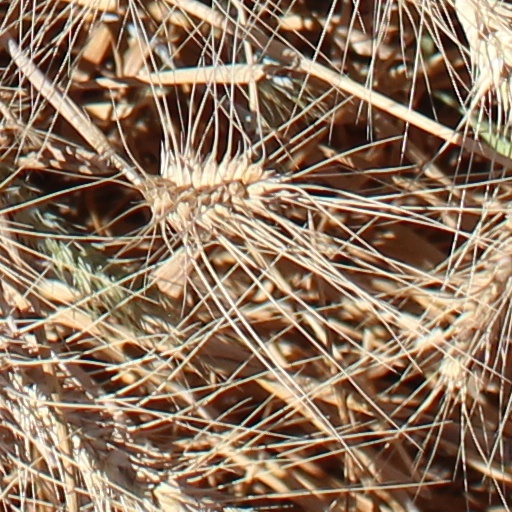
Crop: wheat